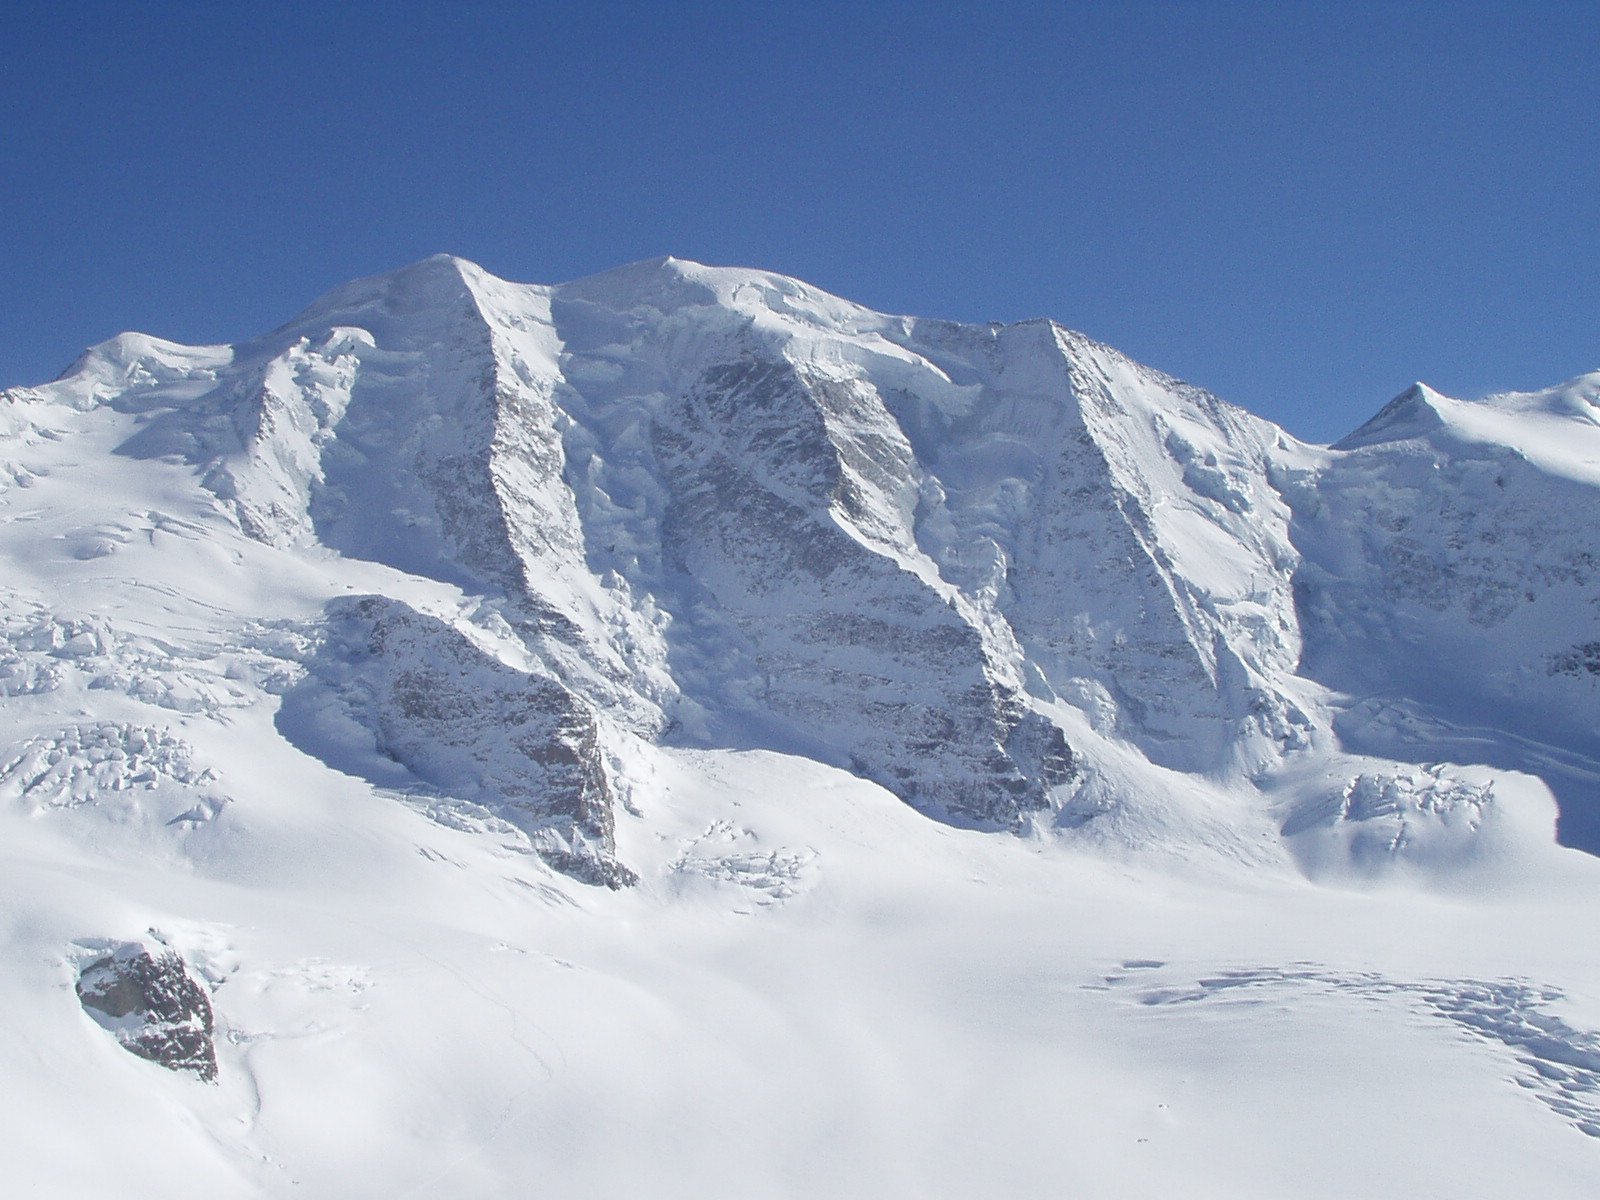
mountain, snow, cold, winter, mountain range, weather, alpine, arctic, season, ridge, summit, ice wall, mountains, alps, ski, piste, landform, ski touring, arctic ocean, north wall, alpinism, piz palu, bergsport, ski mountaineering, ski equipment, geographical feature, mountainous landforms, glacial landform, geological phenomenon, ice cap, bumiller pillar